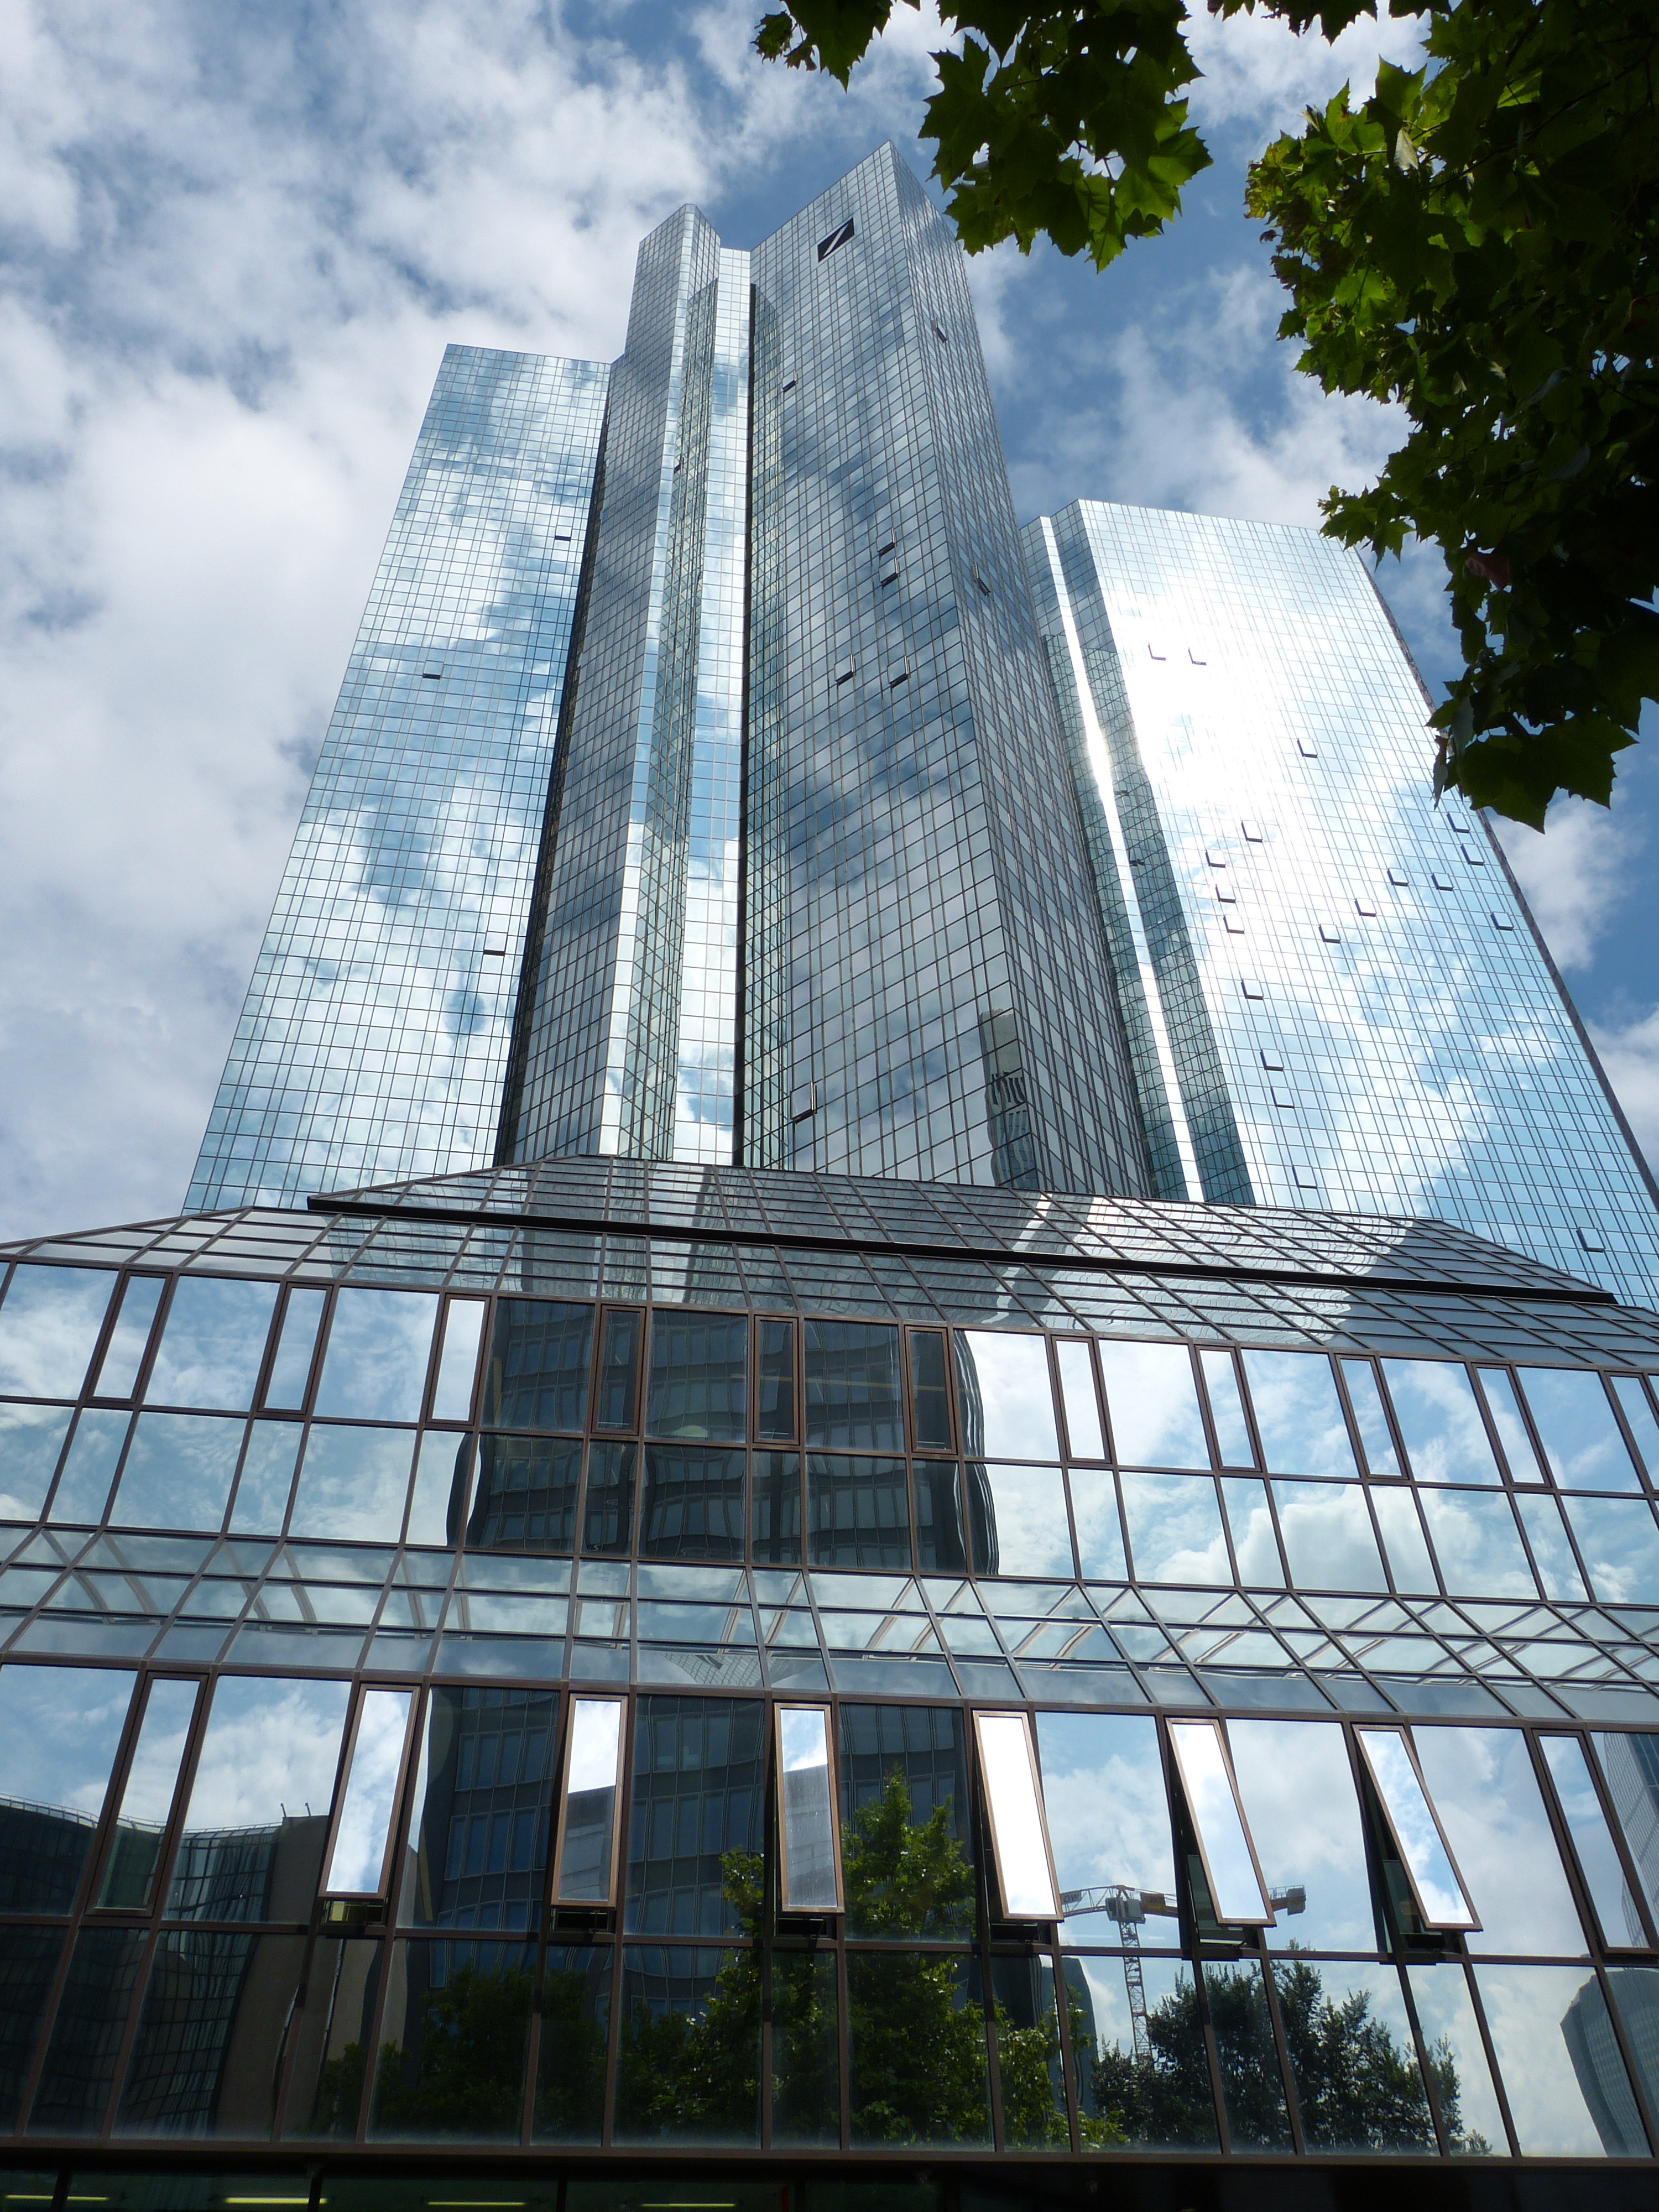
architecture, skyline, window, glass, building, skyscraper, downtown, reflection, tower, landmark, facade, tower block, skyscrapers, germany, main, headquarters, frankfurt, urban area